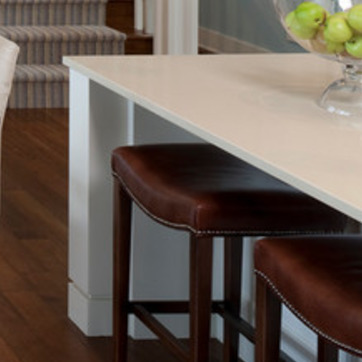
Material: leather